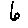
Label: 6